Standschütze Hellriegel M1915

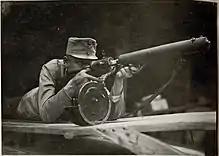
The "Maschinengewehr des Standschützen Hellriegel" in testing, 1915

Hellriegel's submachine gun was a fully automatic firearm. The gun had a water-cooled barrel. The cooling-jacket around the barrel bears similarities to that of the Schwarzlose machine gun, and had two openings, one to fill it with water and the other to release excess steam. It was covered with leather so it could be handled even after sustained firing. A bent tube was fixed under the barrel, which was used as a foregrip. The stock of the gun appears to be a modified version of the Mannlicher M1895 rifle stock, with a deeper cut thumb-groove.